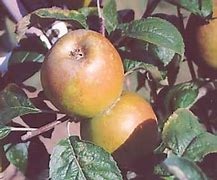
Label: apple